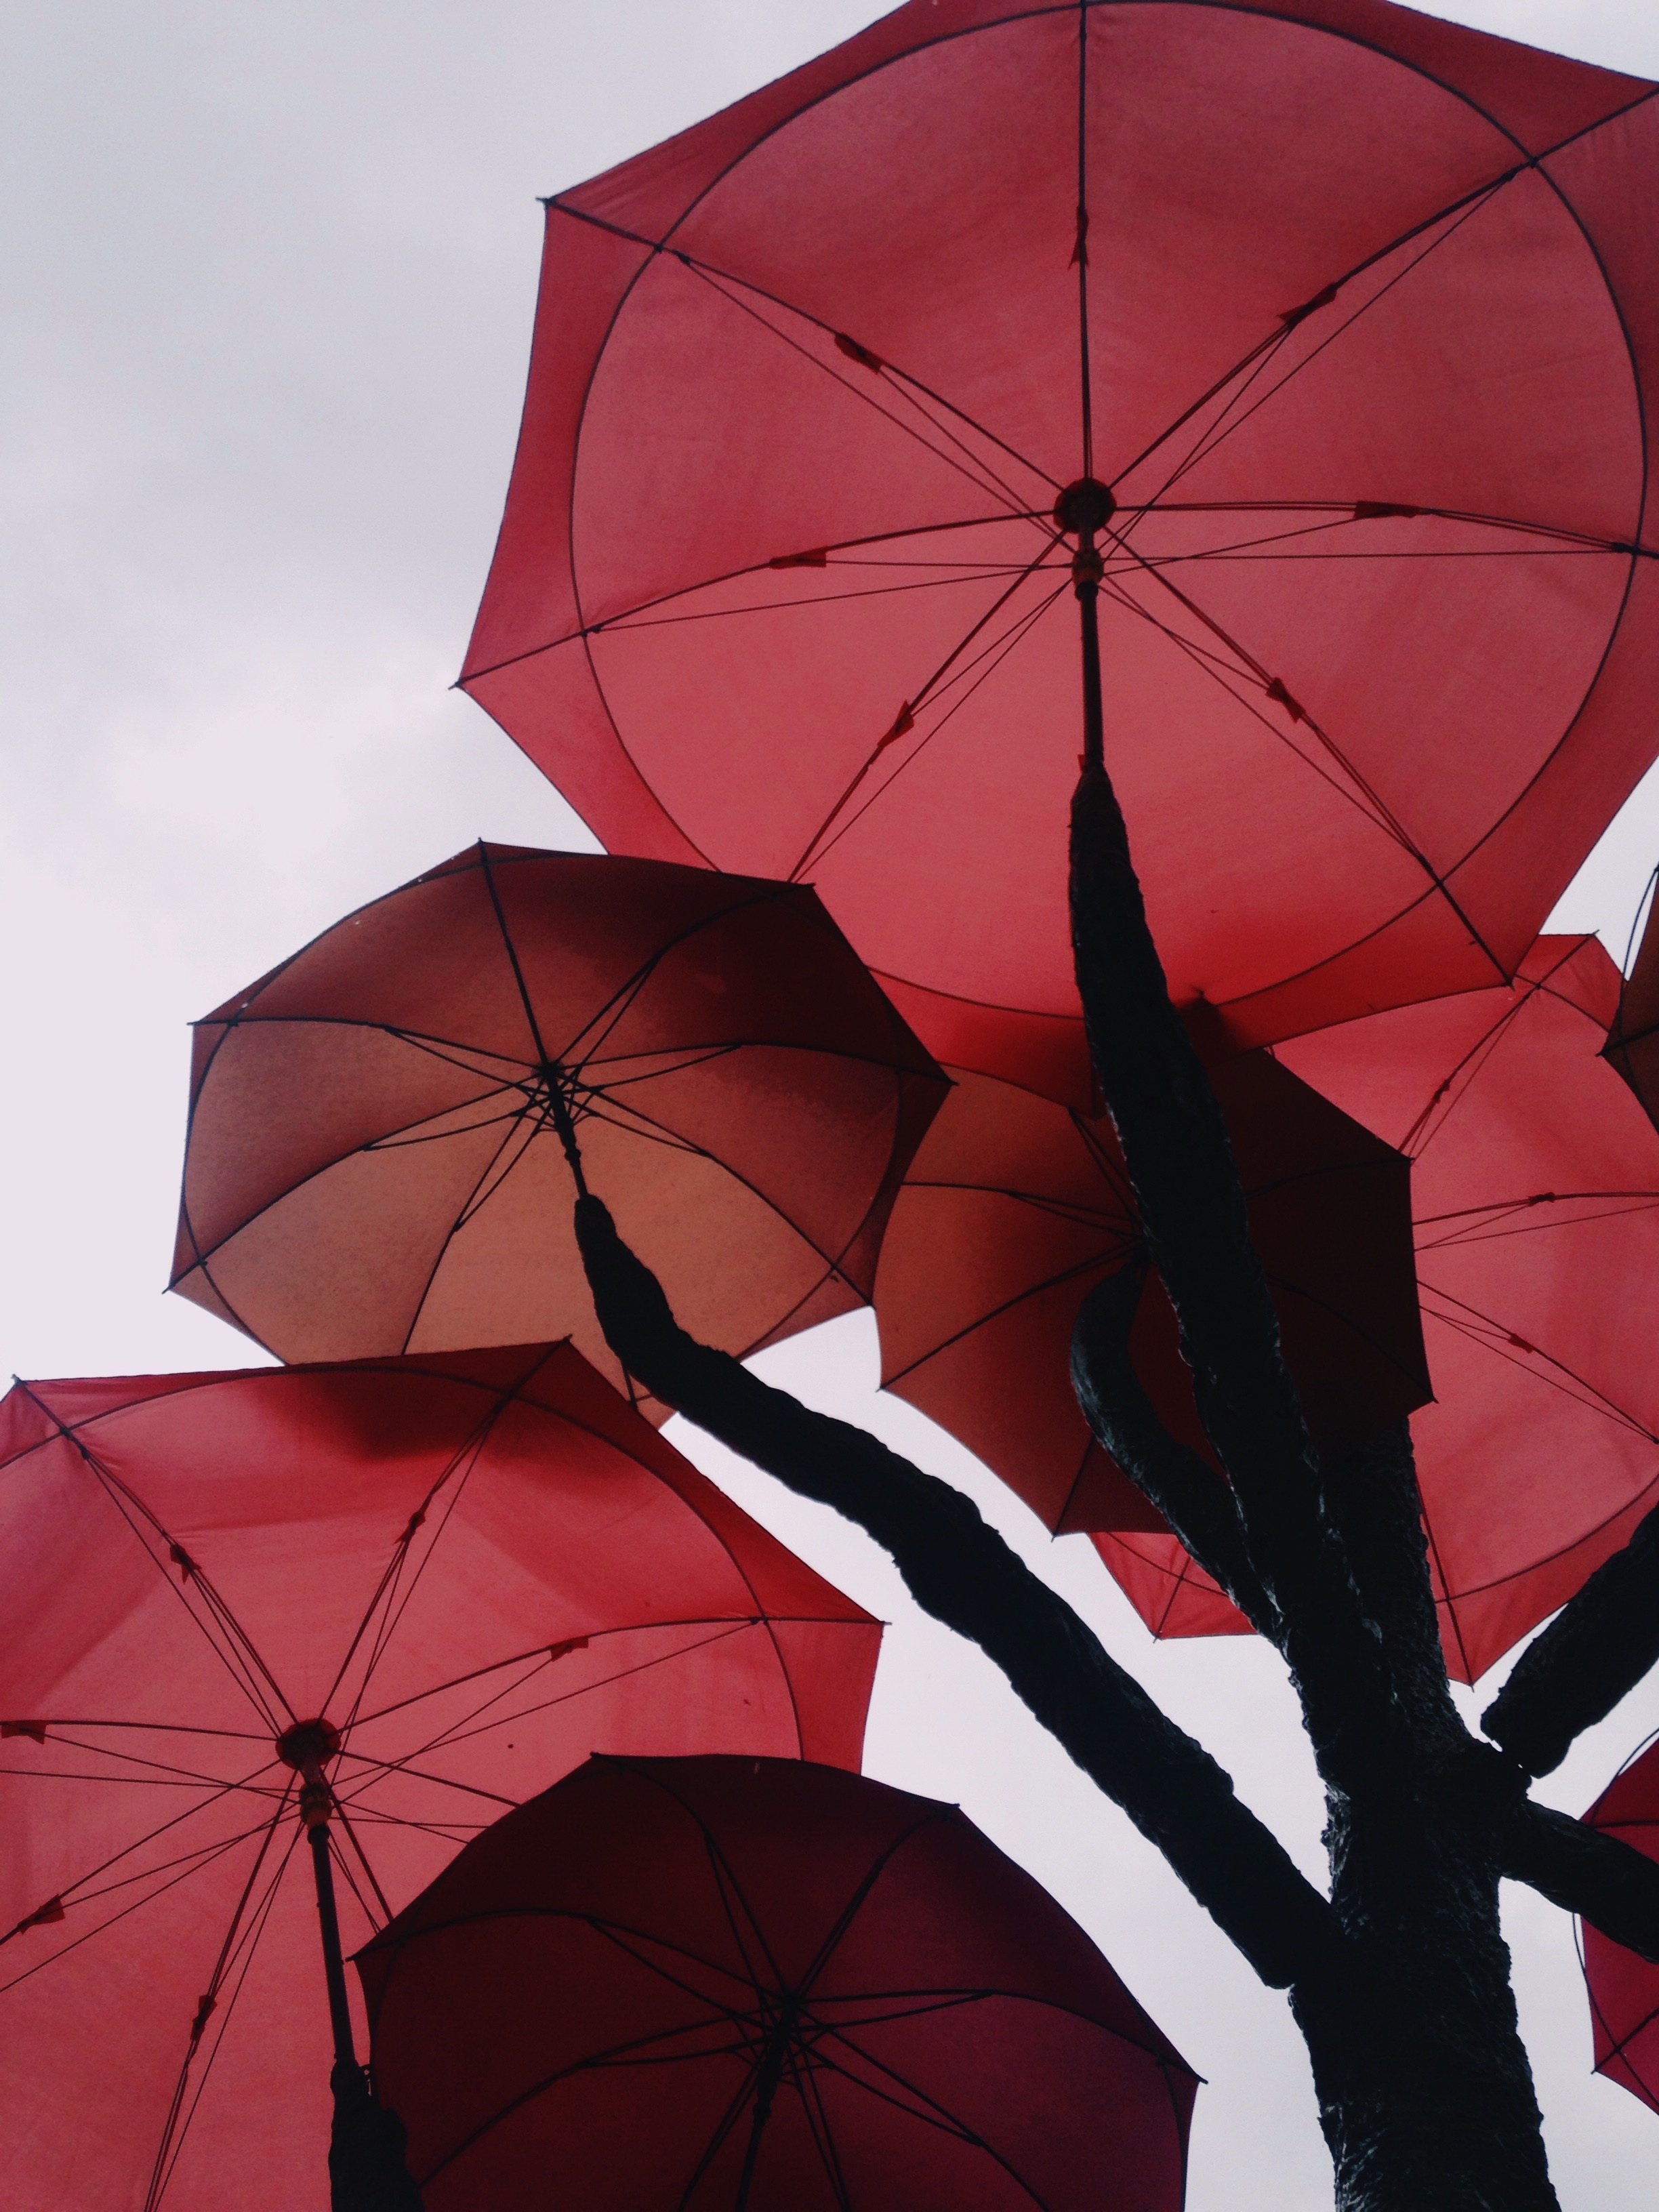
wheel, petal, line, red, umbrella, color, pink, circle, illustration, symmetry, shape, fashion accessory